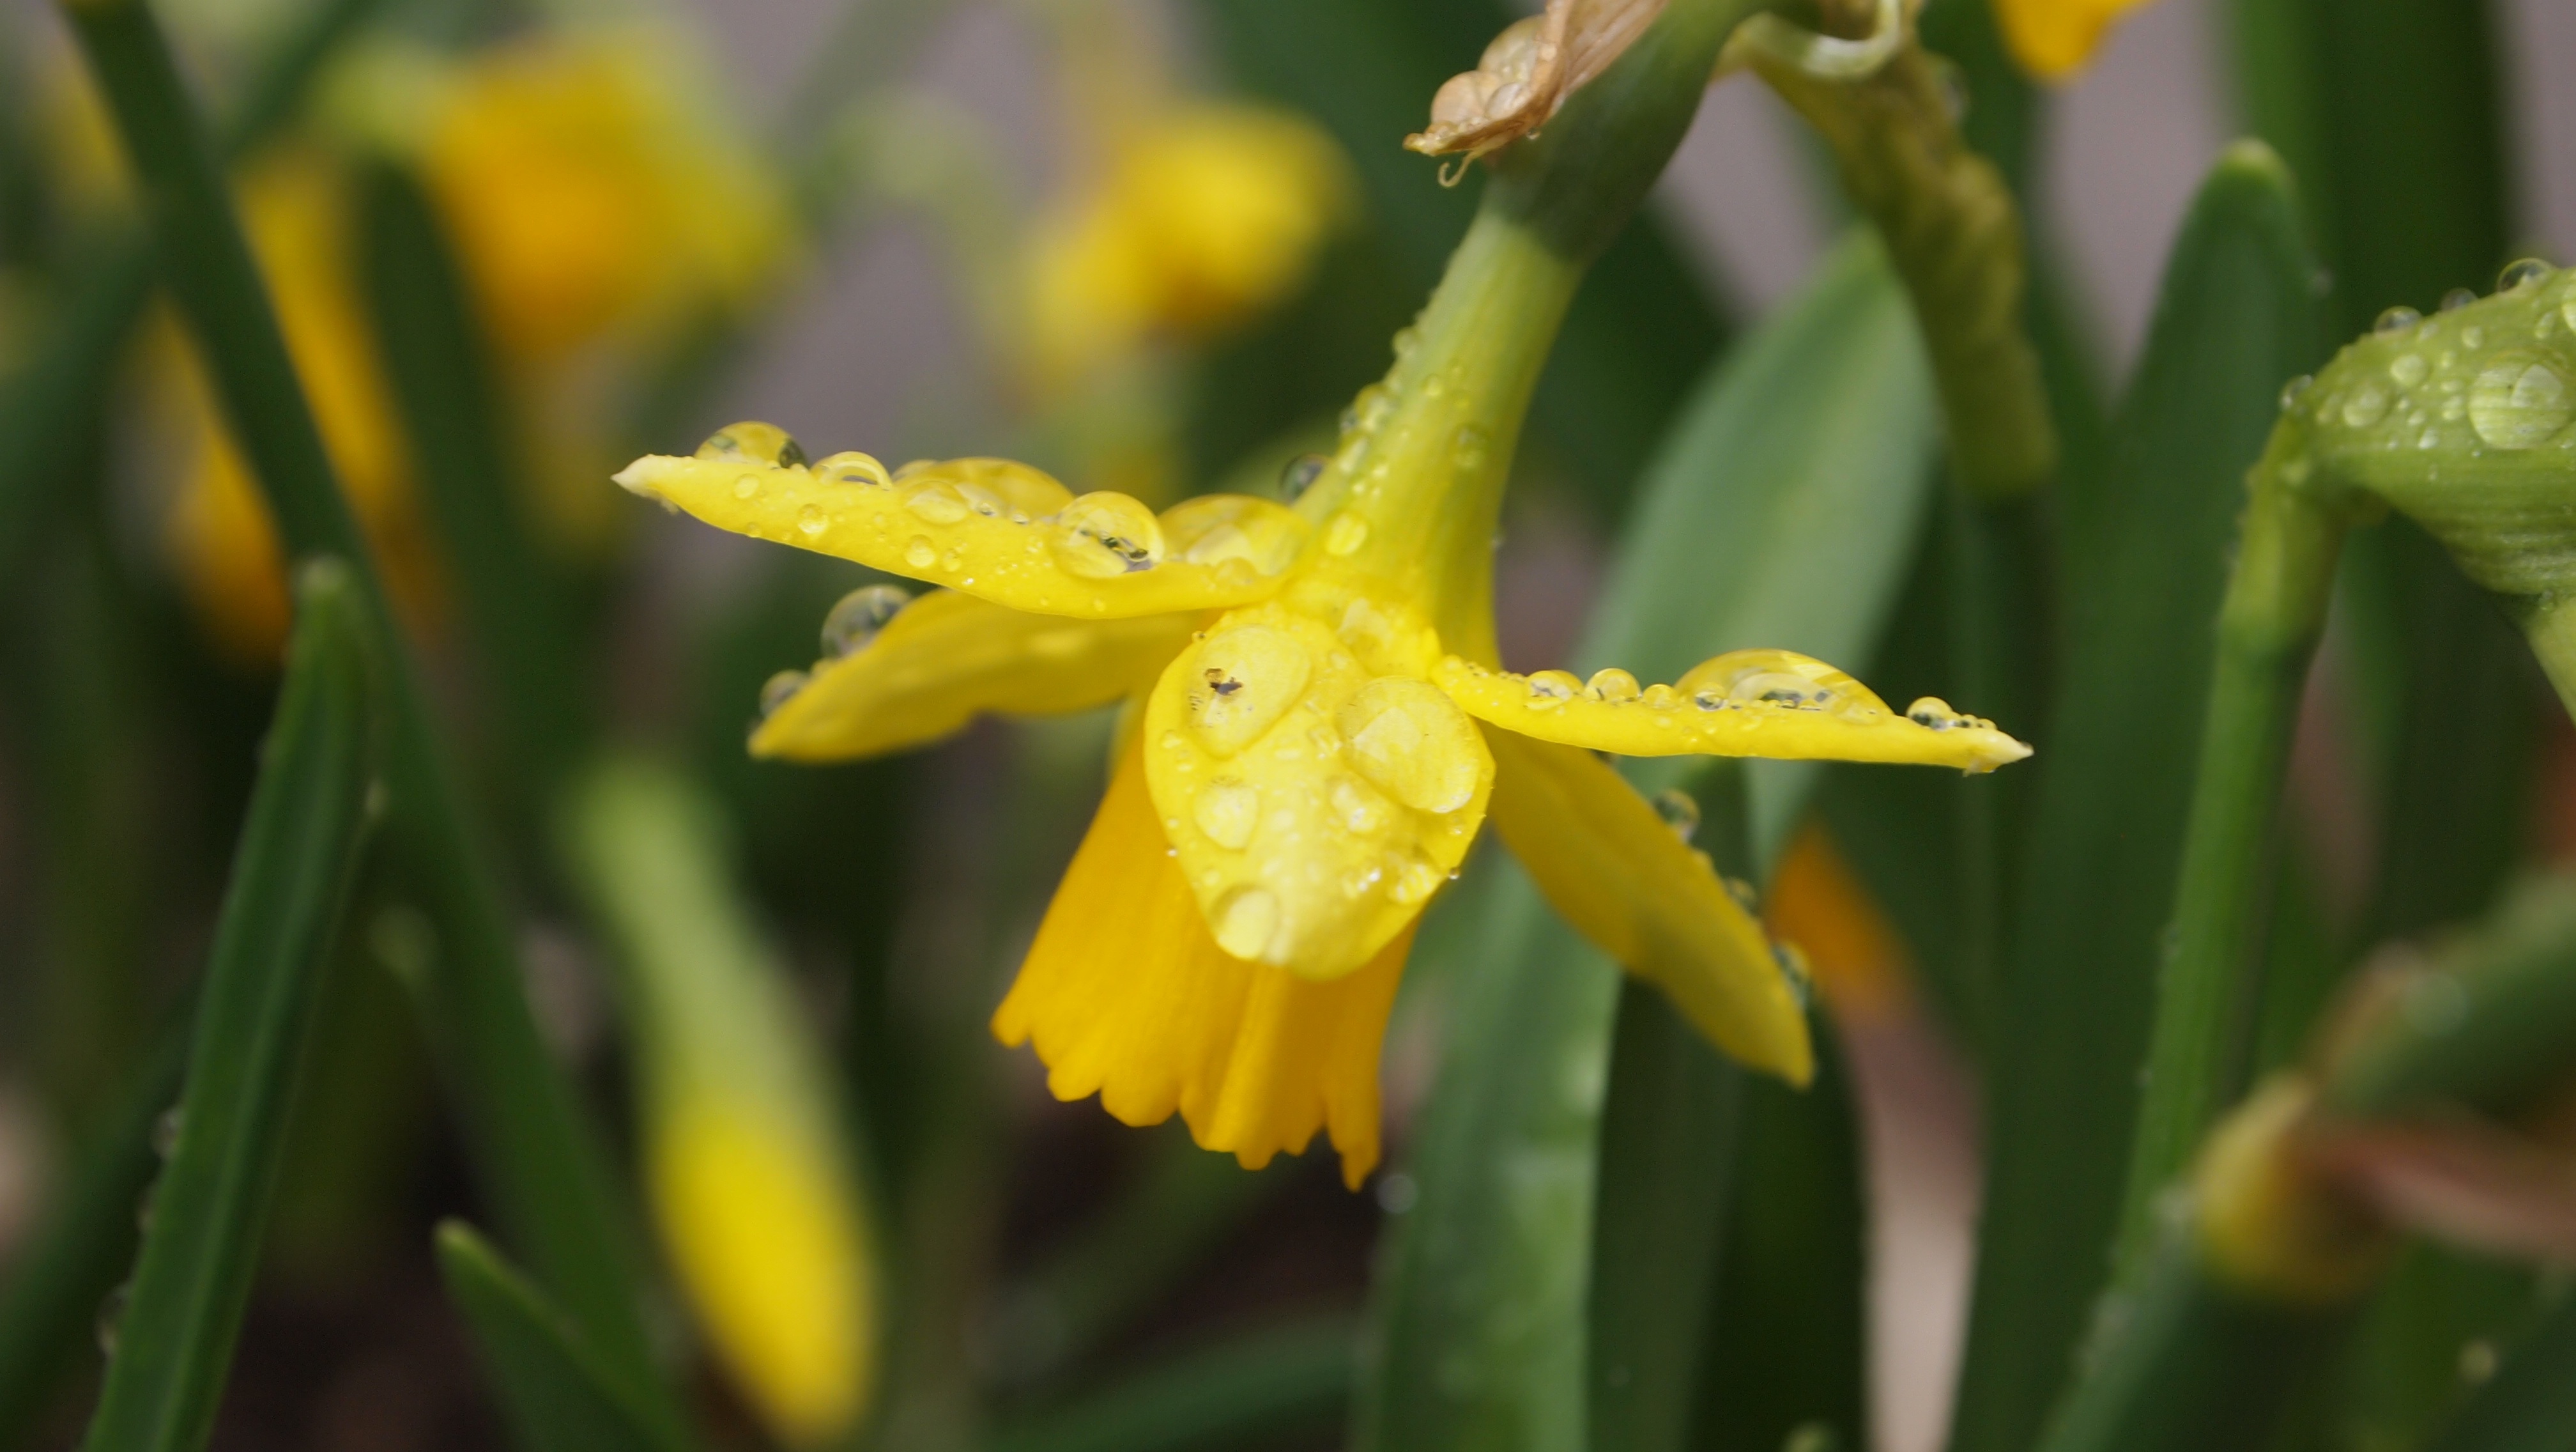
plant, flower, spring, botany, yellow, flora, plants, wildflower, leaves, raindrops, drops, narcissus, hang, narcis, spring flower, daylily, curved, macro photography, flowering plant, water drops, crocosmia, pot plant, plant stem, land plant